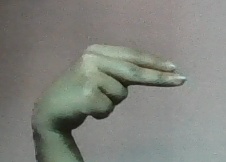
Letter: ain